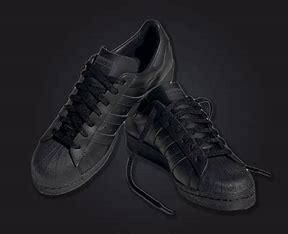
Brand: Adidas
Model: Superstar 82